Luisenschule (Posen)

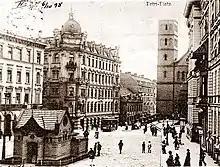
Posen, 1890s

Official takeover initially did not work to Luisenschule's advantage and its prestige declined; the seminar was reduced to a standard Volksschulseminar and the school turned into its Übungsschule. Though there were attempts to cultivate some features of the old Luisian tradition, especially focus on arts in general and on music in particular, the quality of teaching decreased. Luisenschule seemed left far behind the conventional schools, especially behind the Ursuline one; the latter boasted of larger and better qualified staff, including a number of native French and English teachers, and attracted far more students. As a measure to address the problem and to raise recruitment Luisenschule once again and this time ultimately abandoned numerus clausus; starting the mid-1870s the number of Jewish girls again started to rise significantly. As to Barth himself, he was dismissed and passed away soon afterwards.